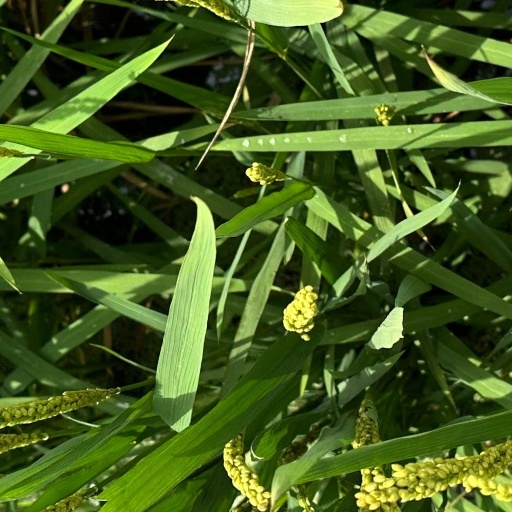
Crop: rice